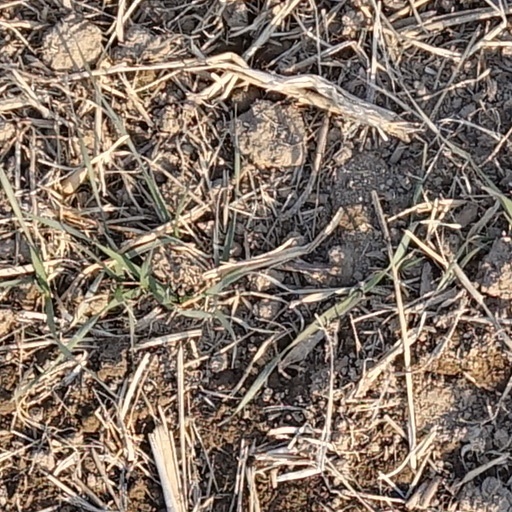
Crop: wheat